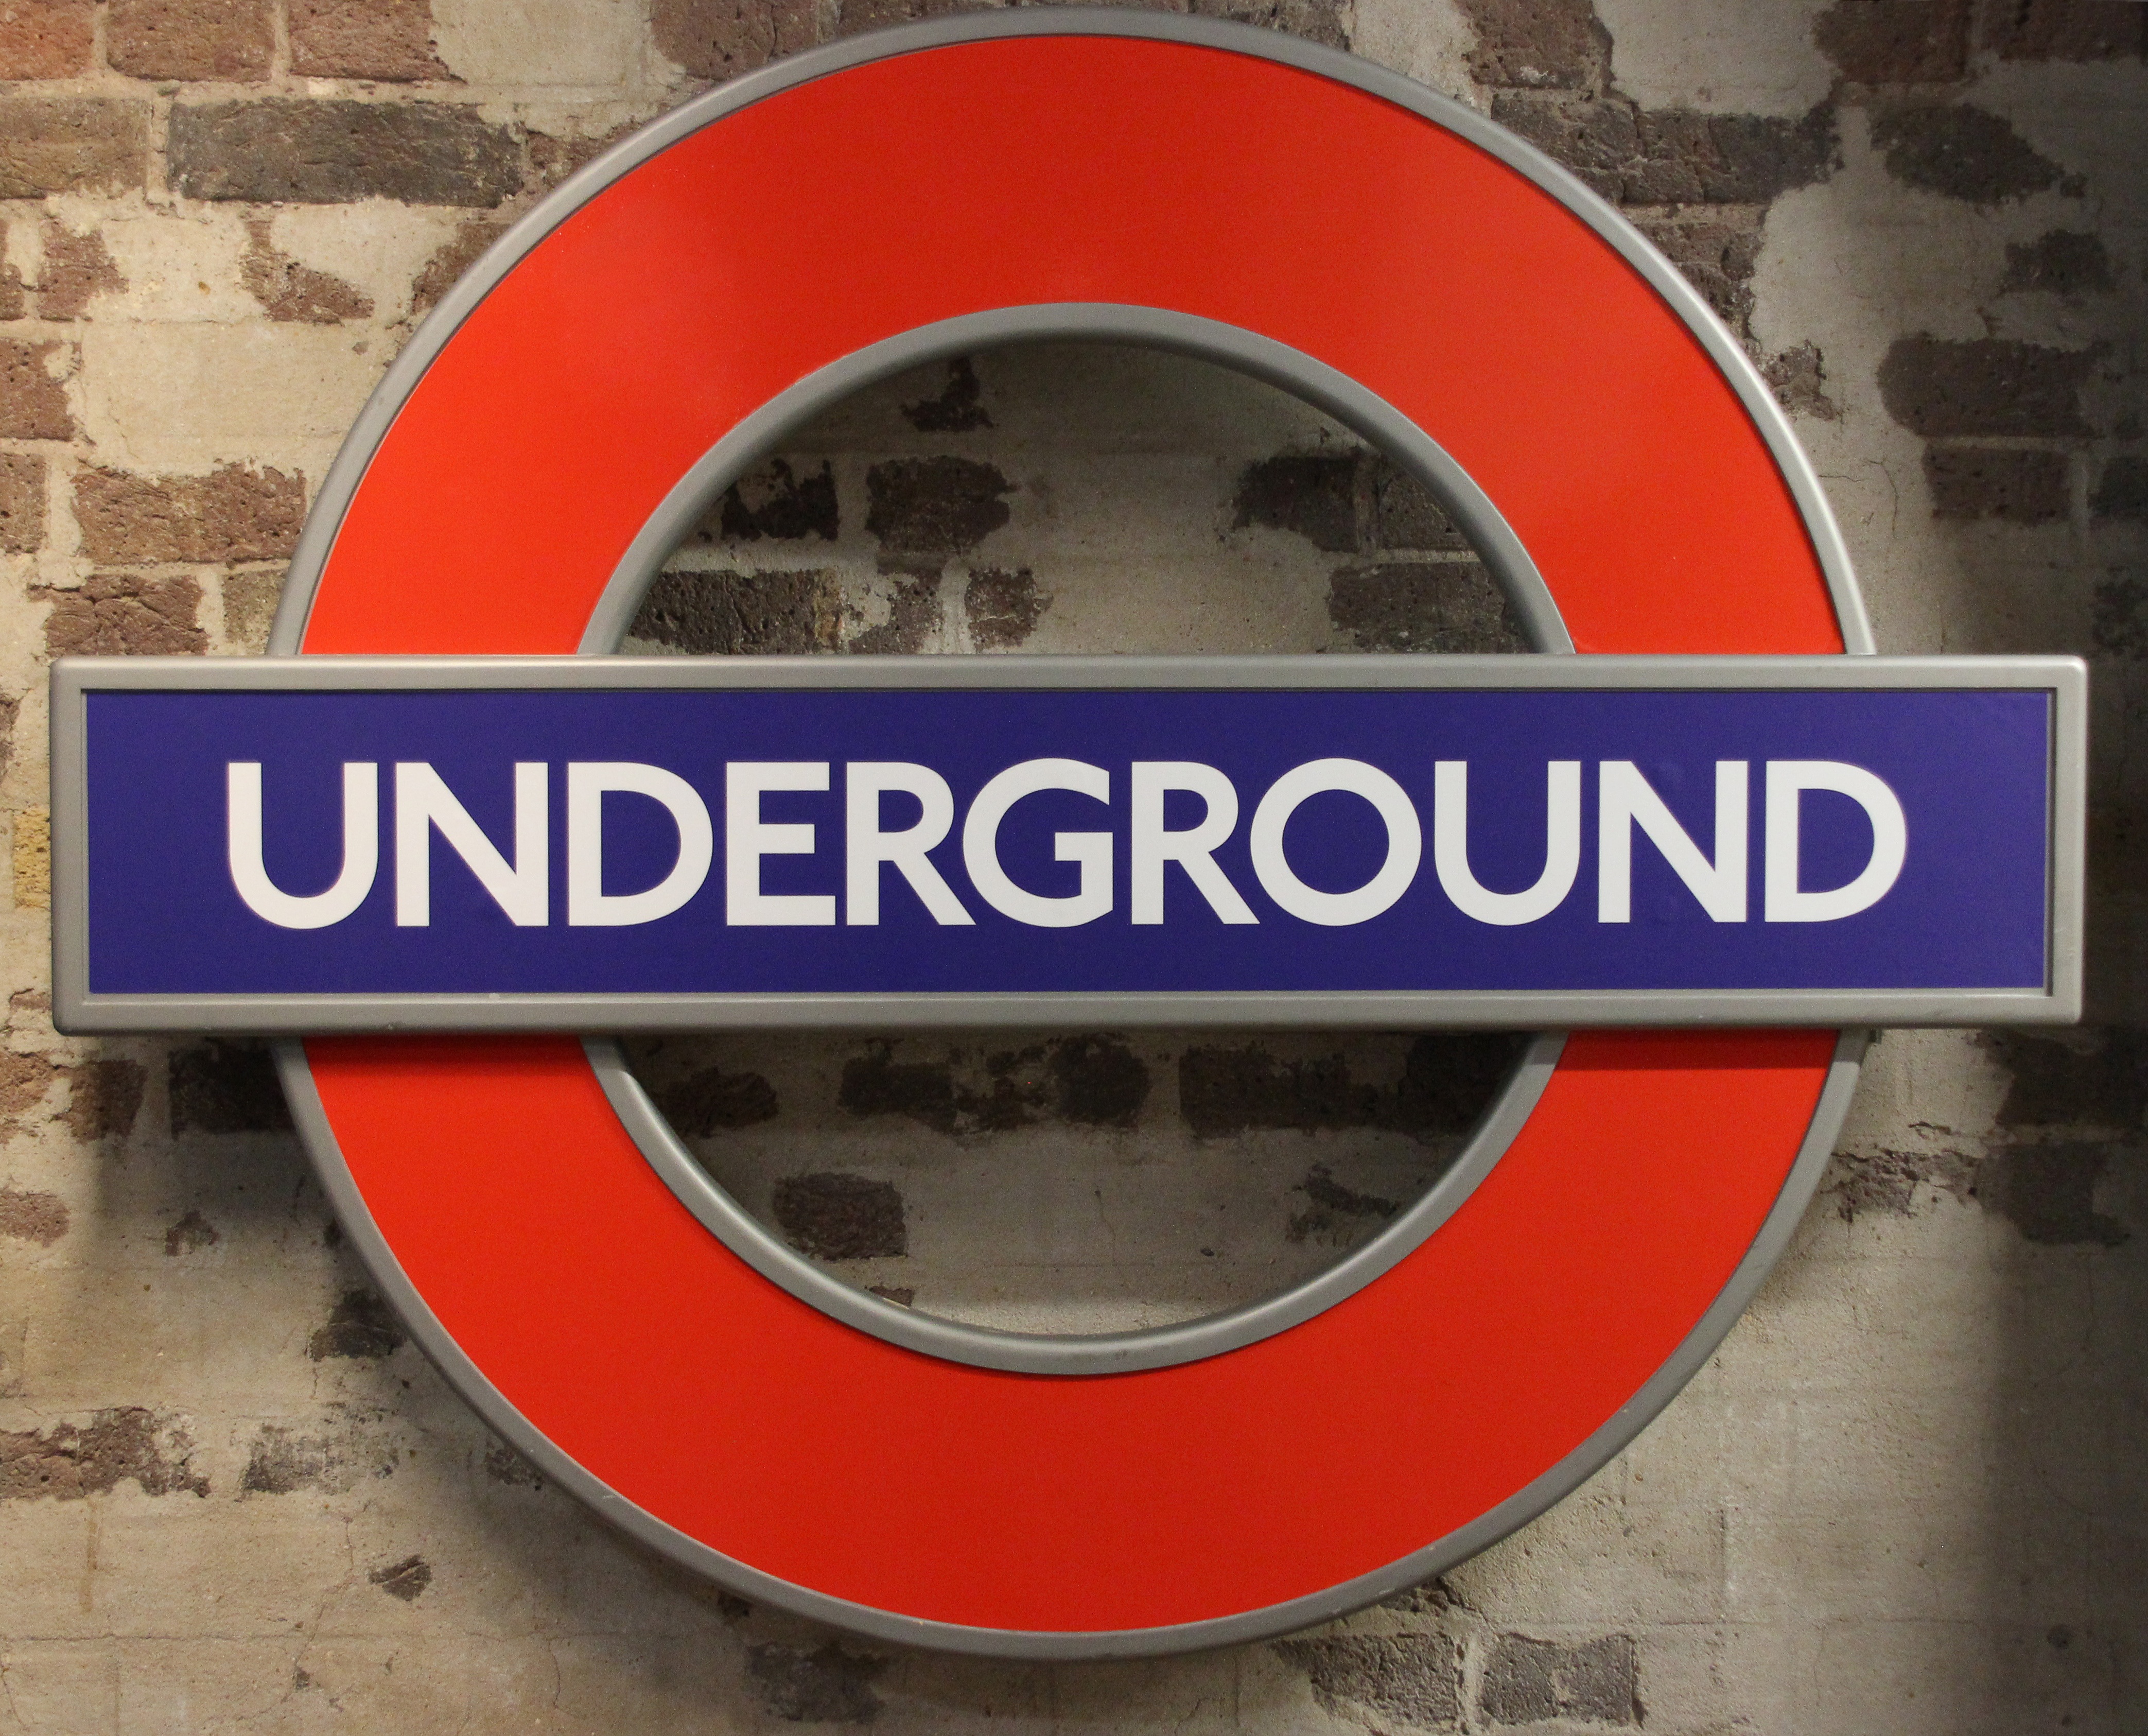
wheel, tube, number, subway, metro, underground, sign, red, symbol, street sign, signage, font, london, logo, trademark, shape, traffic sign, vehicle registration plate, house numbering